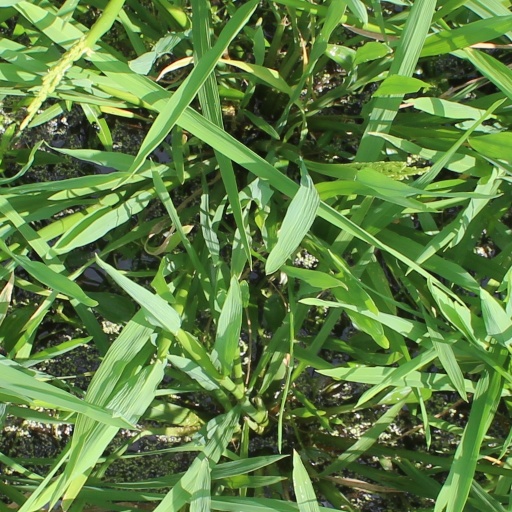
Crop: rice